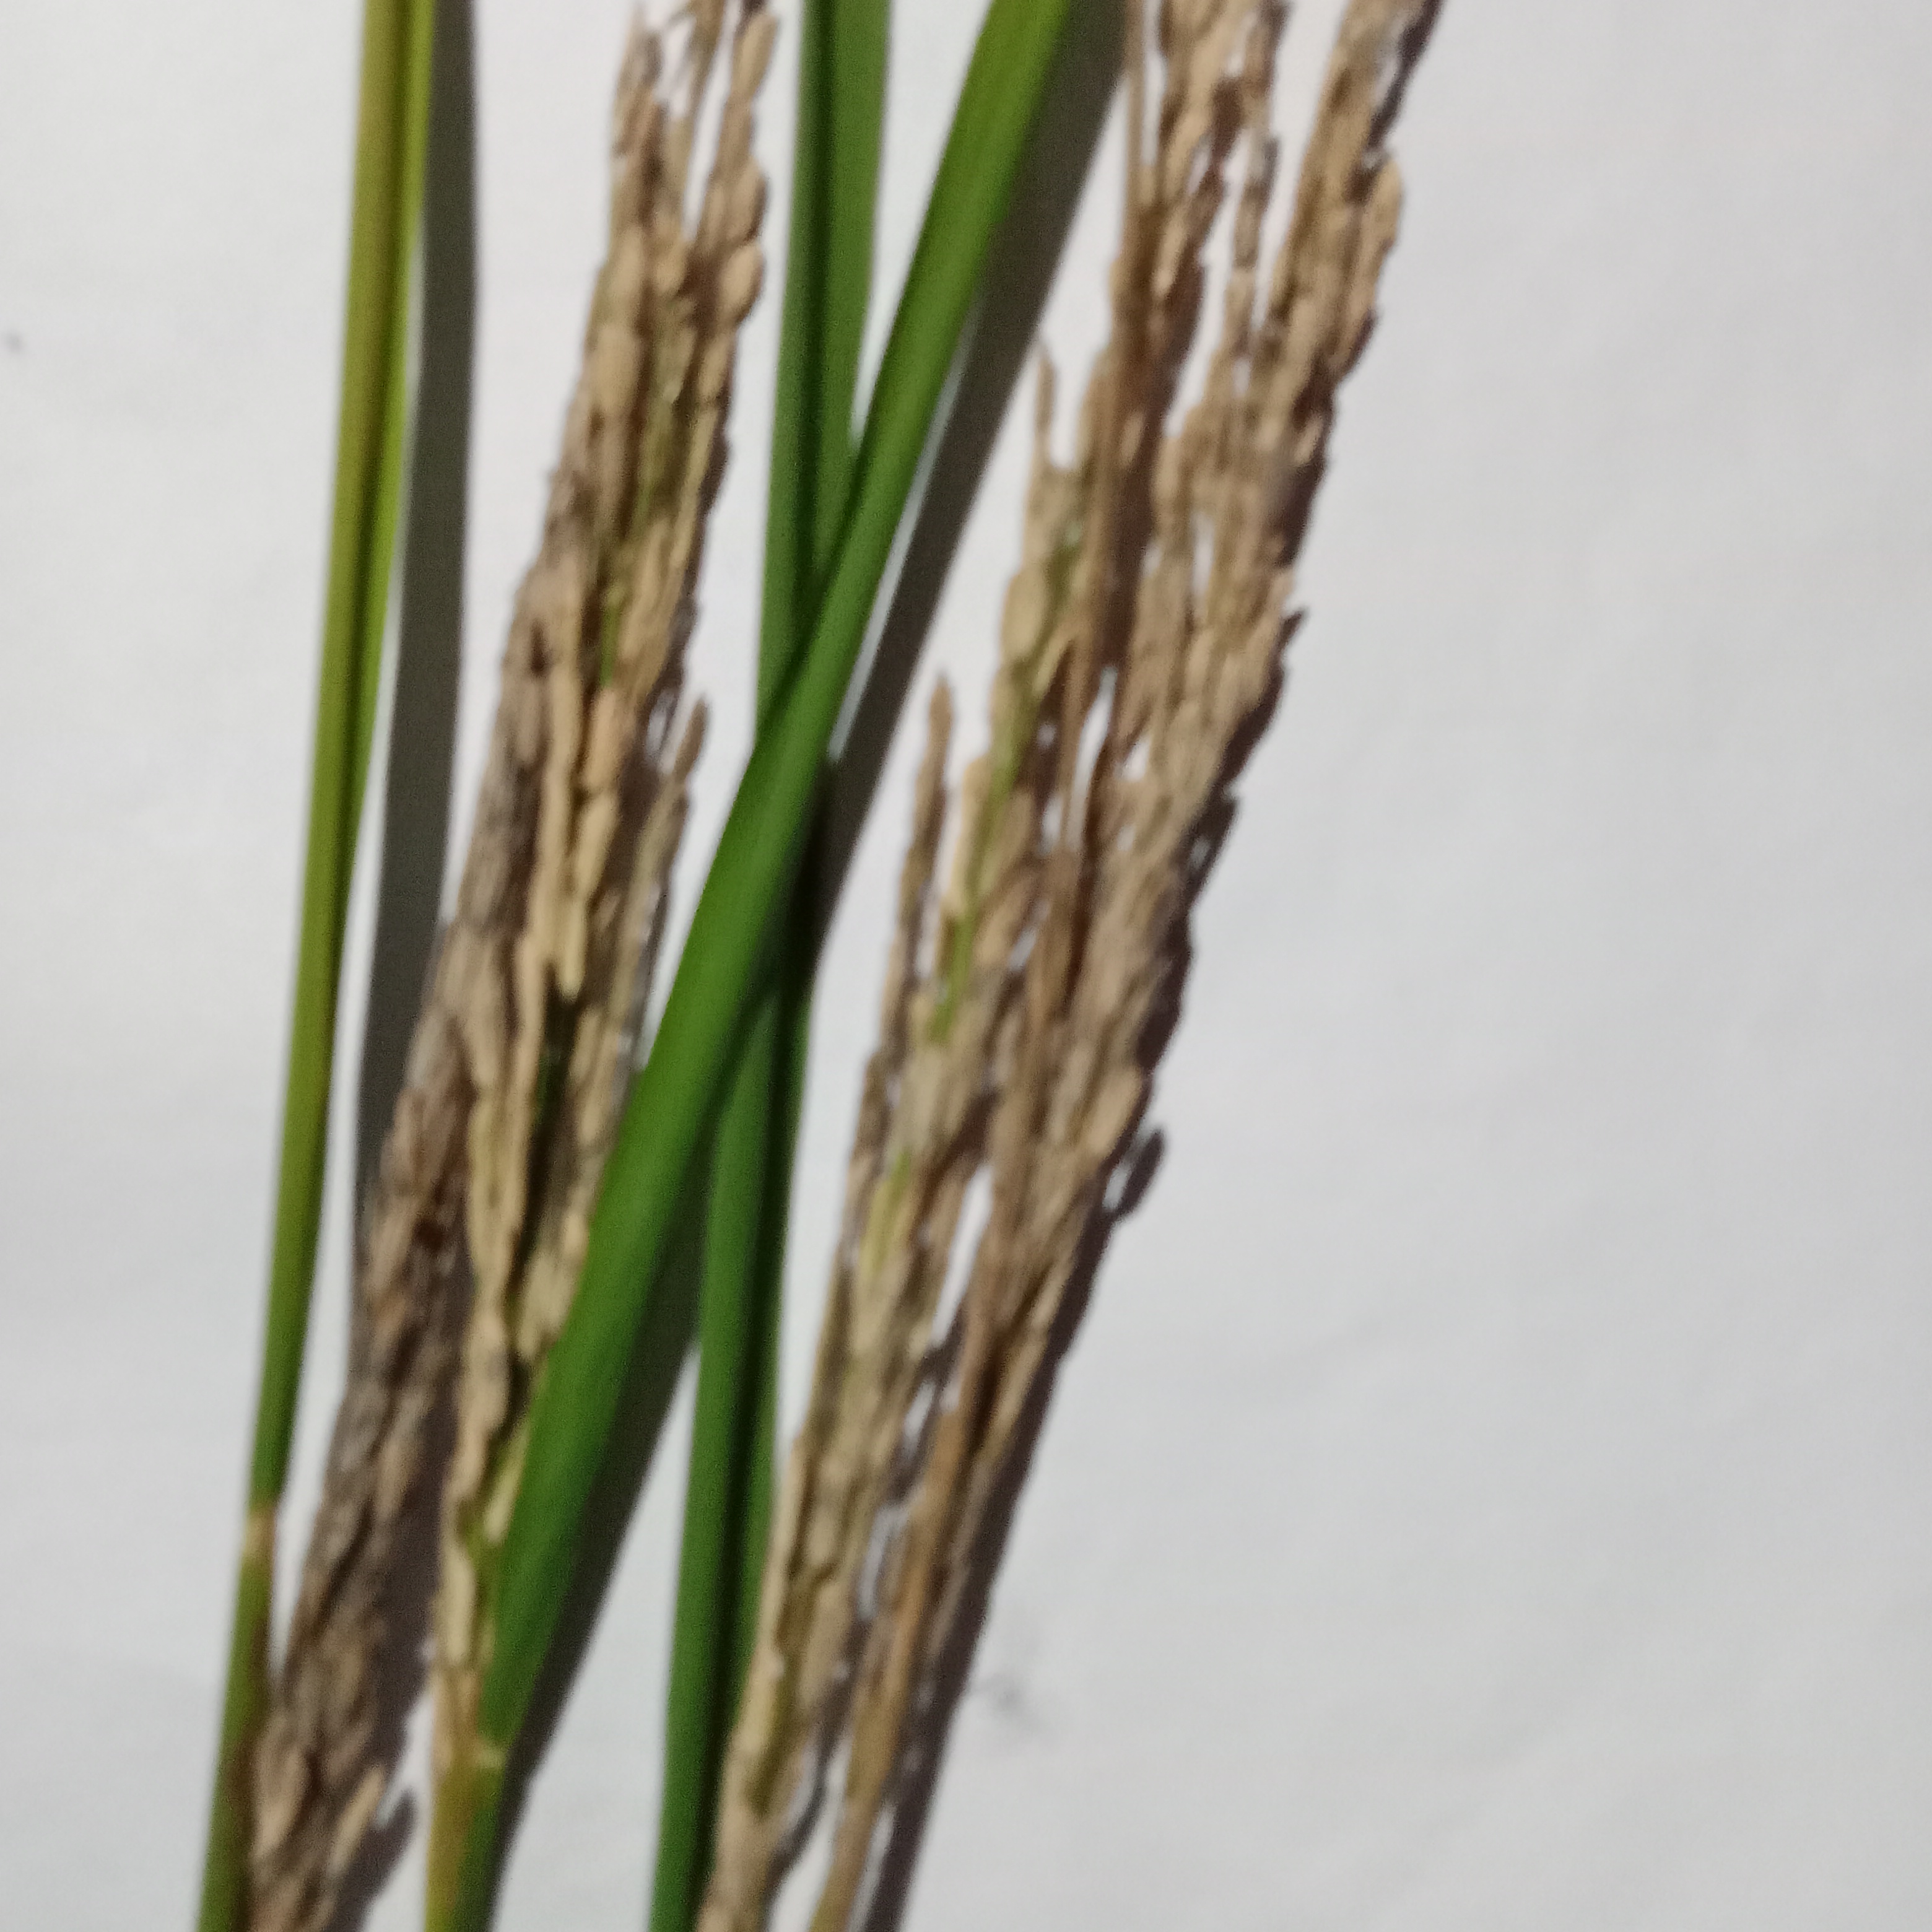
Nhãn: Bệnh Đạo ôn lá và cổ bông (Rice leaf and neck blast)